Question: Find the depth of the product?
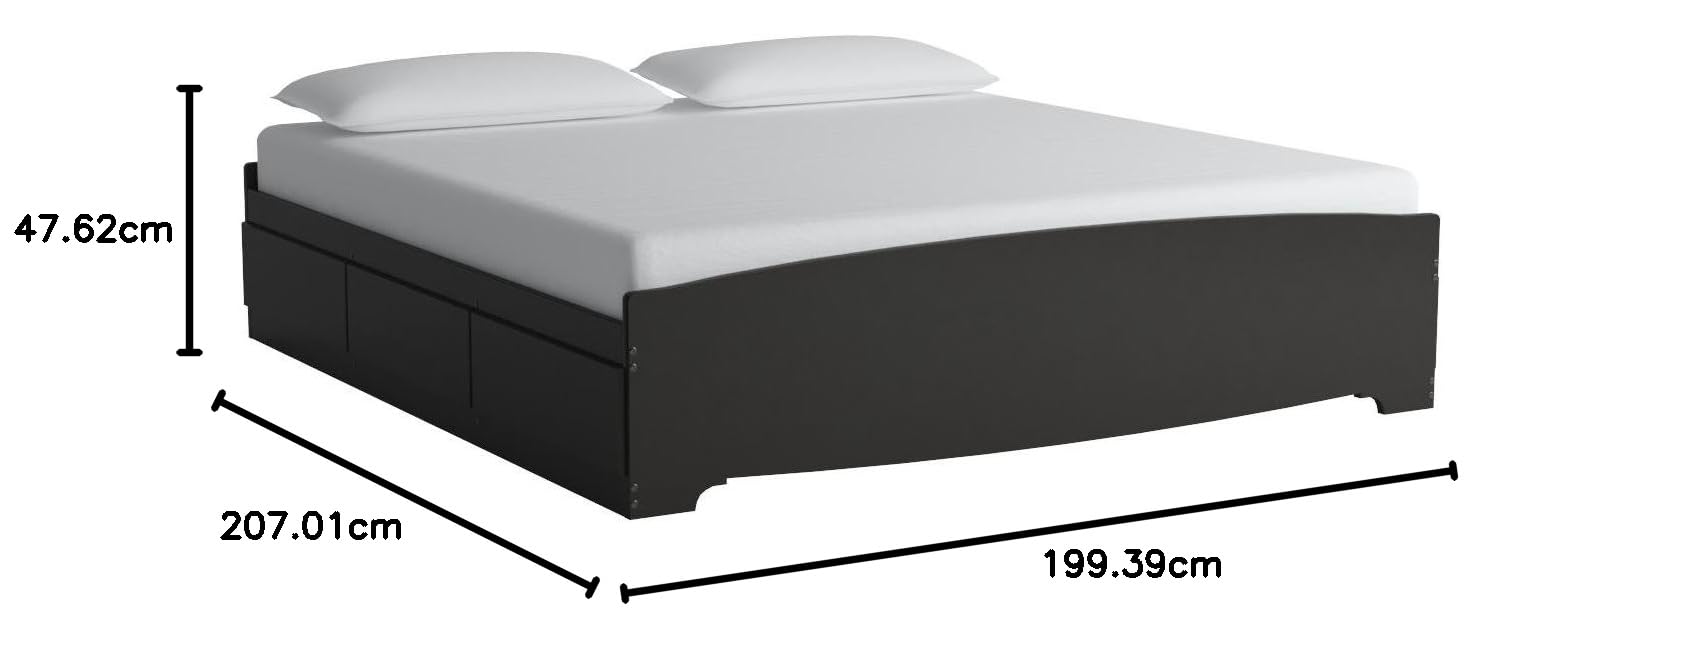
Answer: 207.01 centimetre